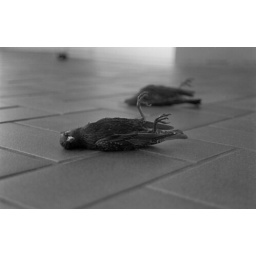
lying on the floor in the mall surrounded by dead birds